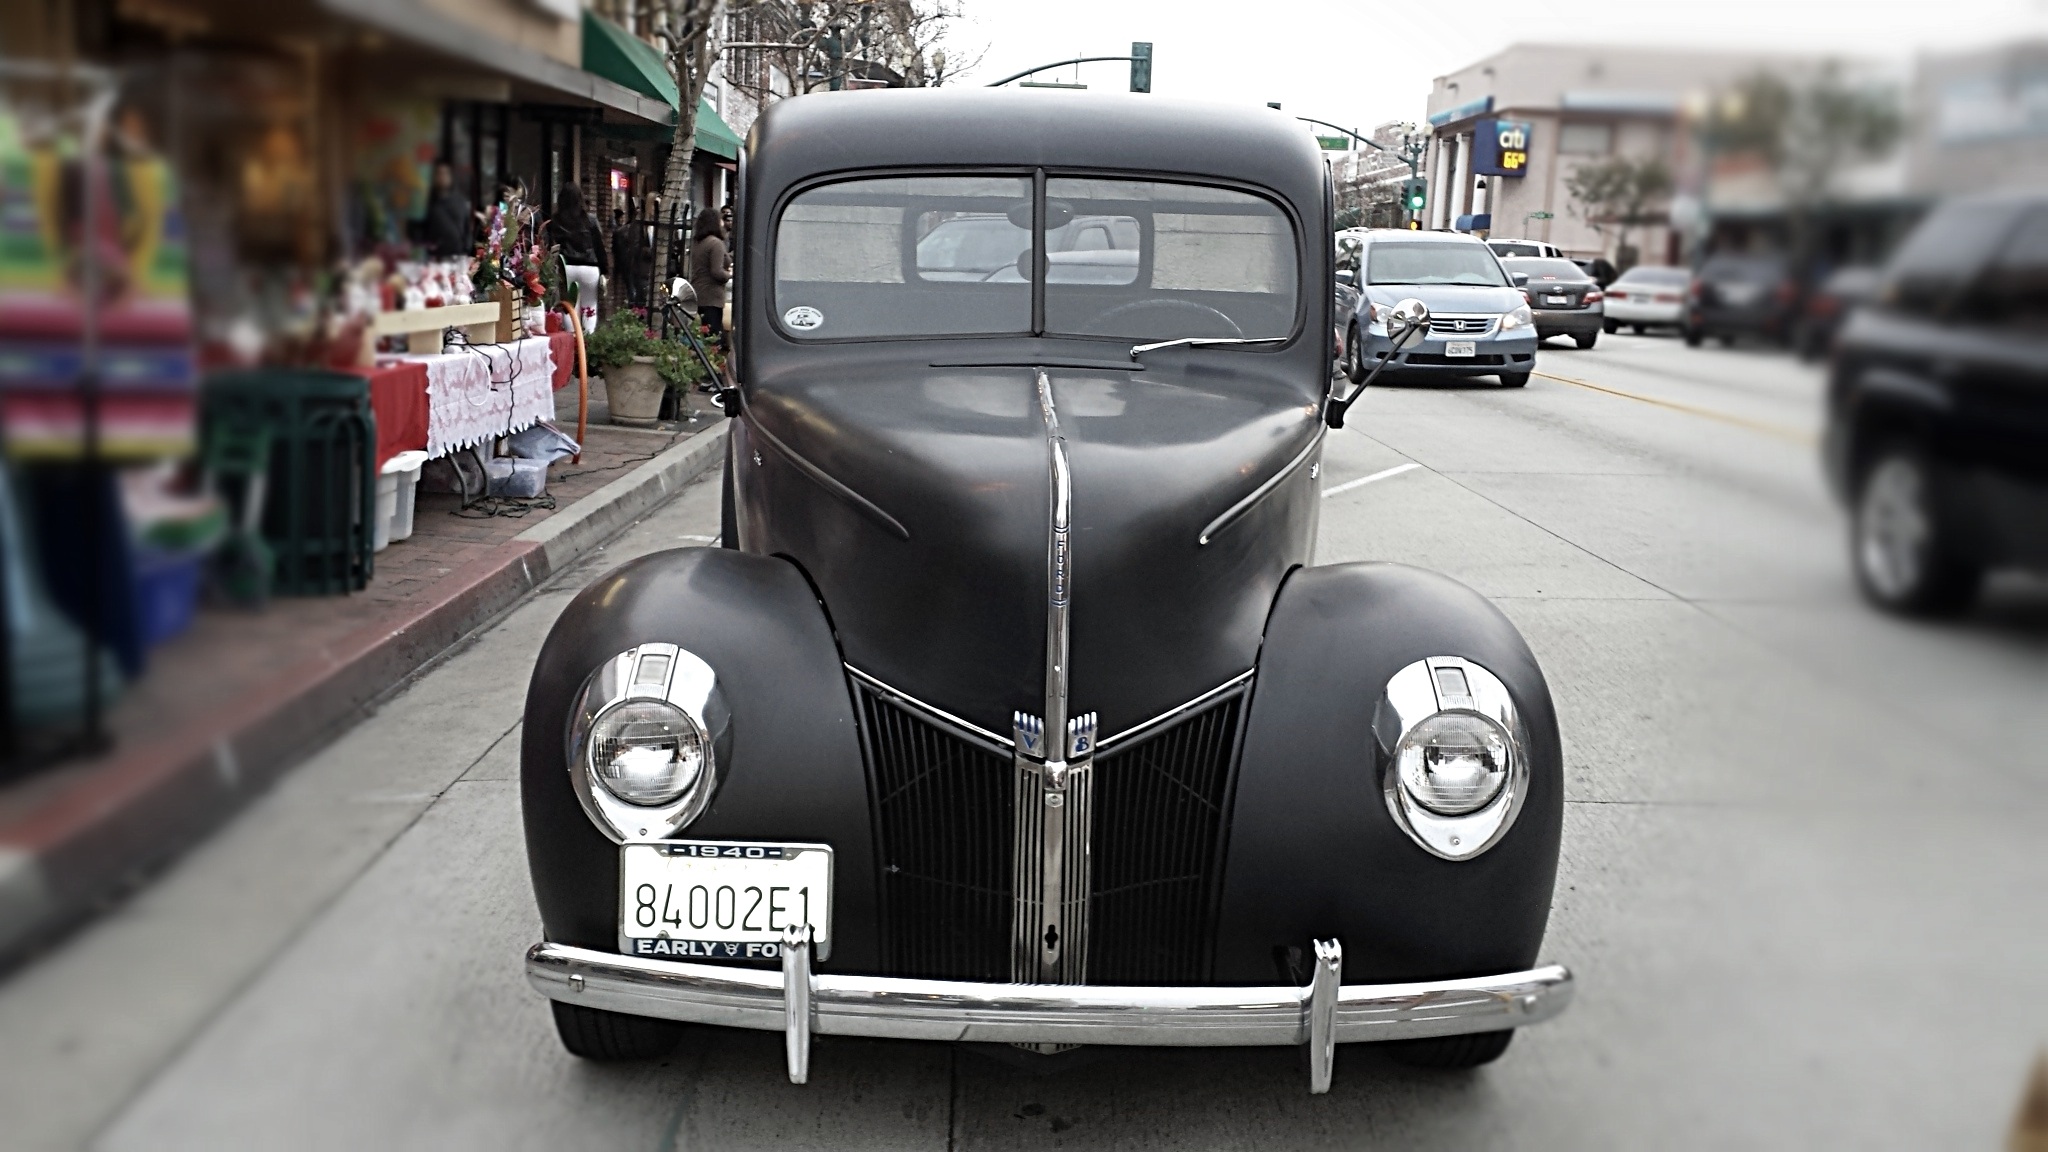
landscape, outdoor, blur, road, traffic, street, car, night, vintage, antique, wheel, automobile, retro, view, highway, driving, old, city, urban, asphalt, travel, freeway, motion, transportation, transport, model, vehicle, collection, symbol, journey, show, auto, nostalgia, business, headlight, historic, black, speed, odometer, cable car, modern, old car, tire, muscle, motor vehicle, vintage car, speedway, bumper, car park, race, competition, power, chrome, luxury, cool, engine, steering, safety, heritage, championship, classic, roadster, minivan, fast, shiny, rally, coches, concourse, fashioned, antique car, car wash, hot rod, motorcar, motorized, land vehicle, styled, automobile make, automotive design, luxury vehicle, mid size car